Edith May

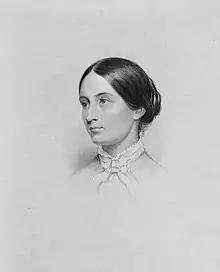

Edith May was the pen name of Anne Drinker (3 December 1827 – 23 February 1903), an American writer of verse and other matter for literary journals and magazines. Born in Philadelphia, Pennsylvania, she summered in Montrose where she resided chiefly during most of her life. In her early days, she was an esteemed member of society in Philadelphia, New York City, and Washington, D.C. For ten years, she was confined against her will in a state lunatic asylum. Persisting on her behalf, and with the passage of improved legislation, she was released and became a recluse.